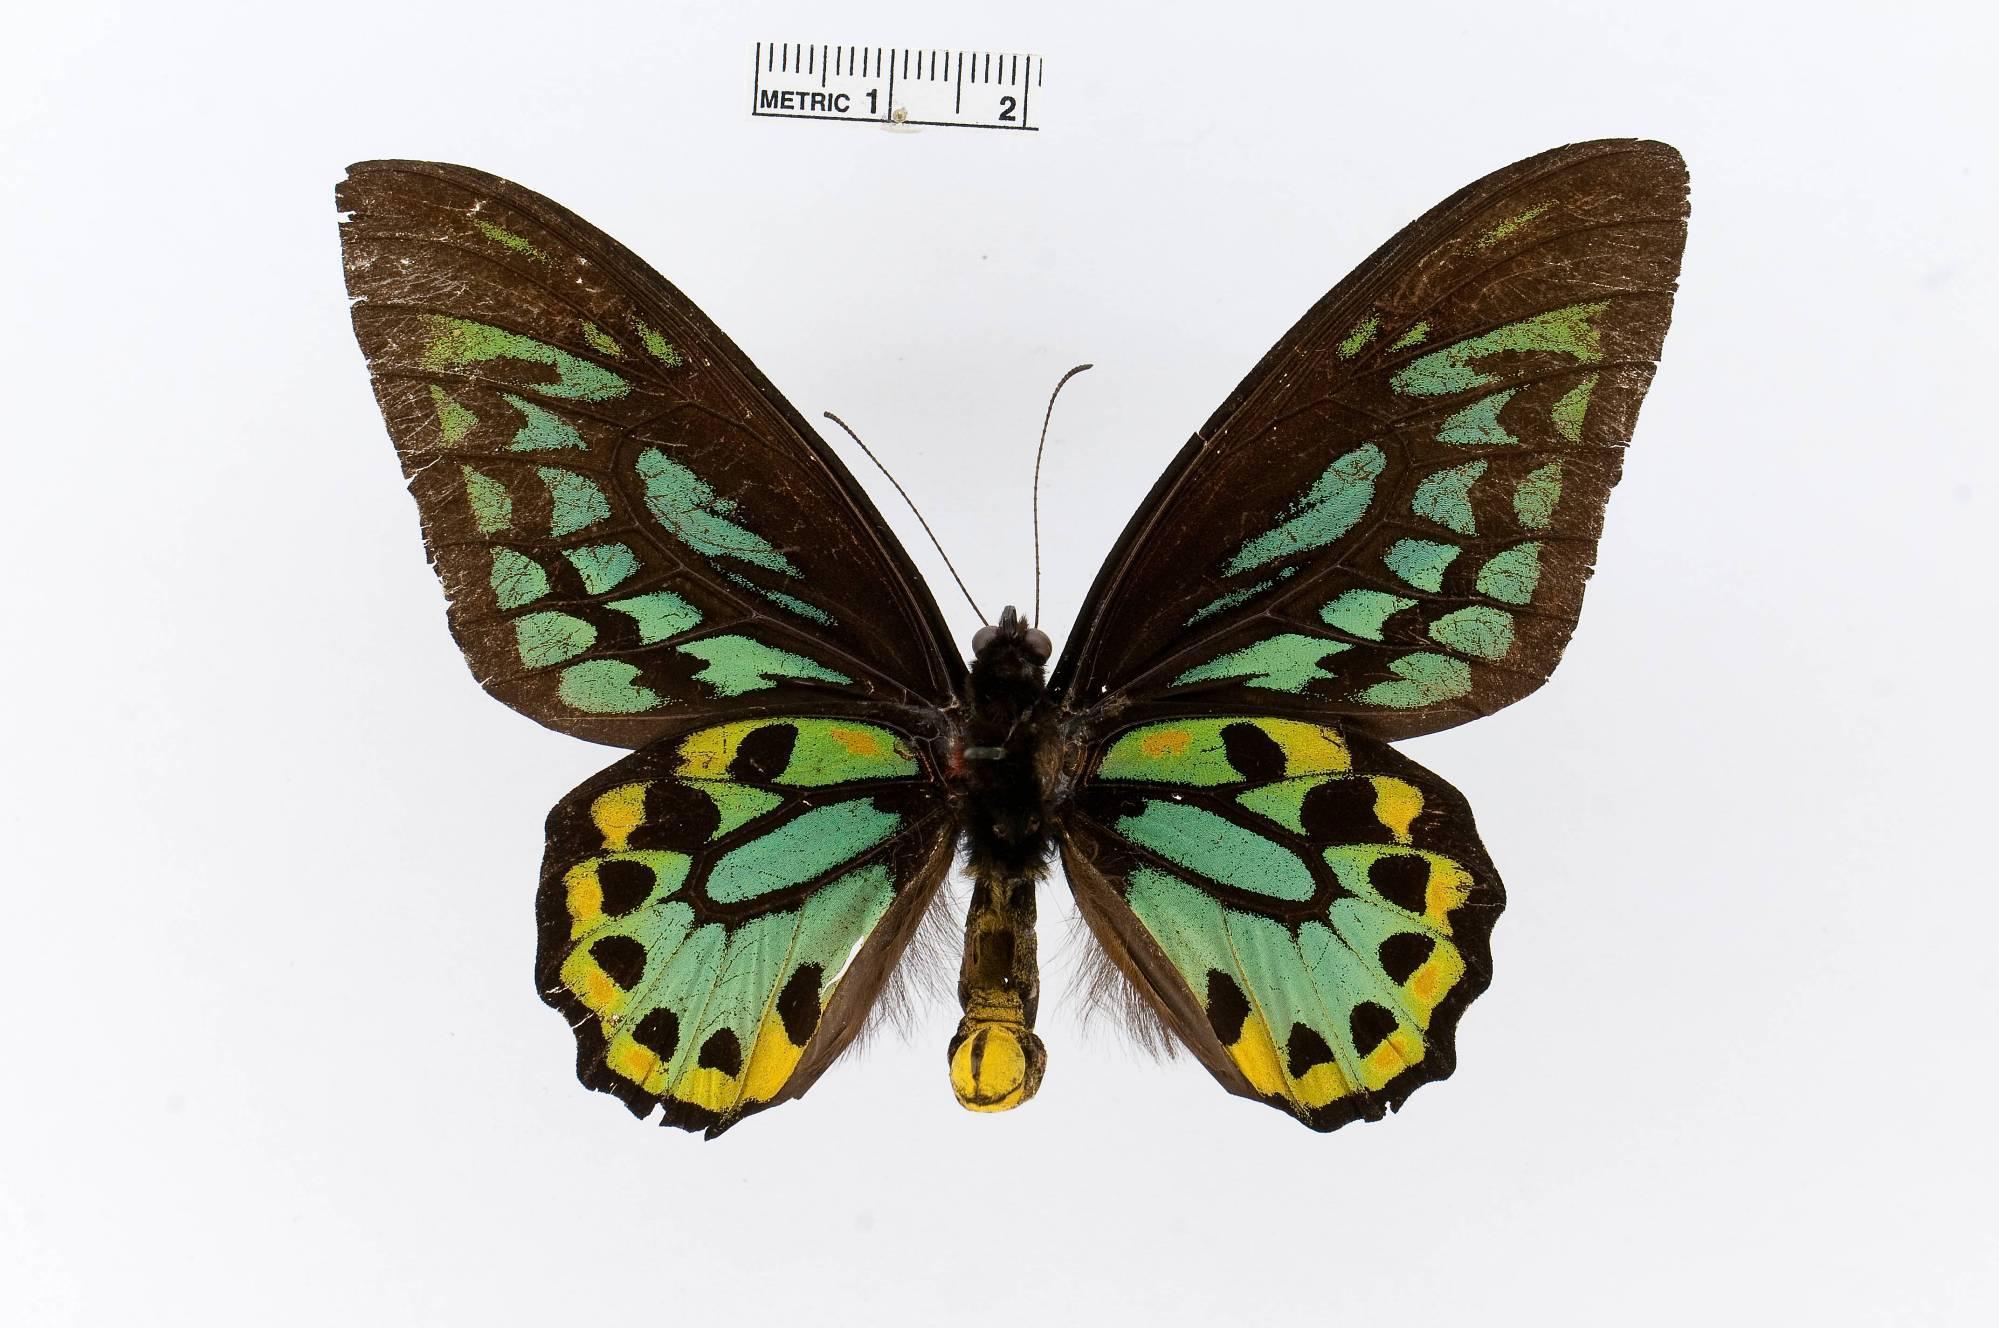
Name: Ornithoptera richmondia
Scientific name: Ornithoptera richmondia
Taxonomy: Animalia, Arthropoda, Insecta, Lepidoptera, Papilionidae, Papilioninae
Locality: [Not Stated], New South Wales, Australia
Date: [Not Stated]